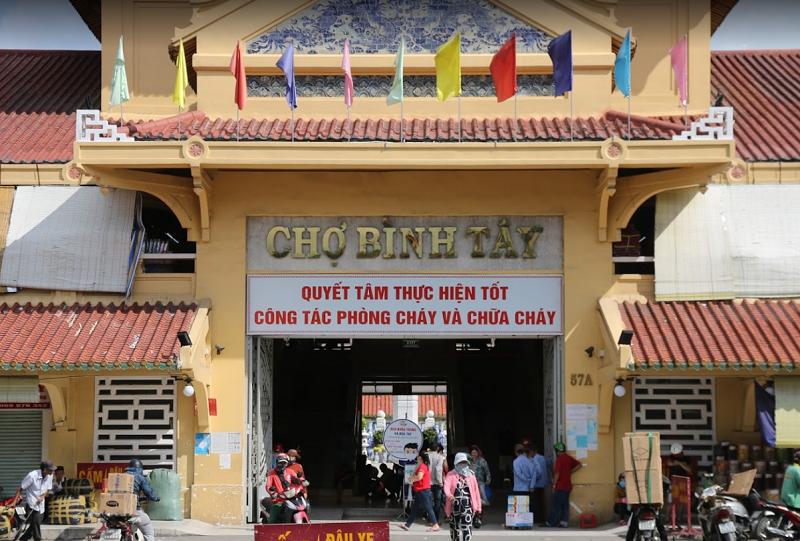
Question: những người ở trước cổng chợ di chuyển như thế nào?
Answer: đi bộ hoặc đi xe máy